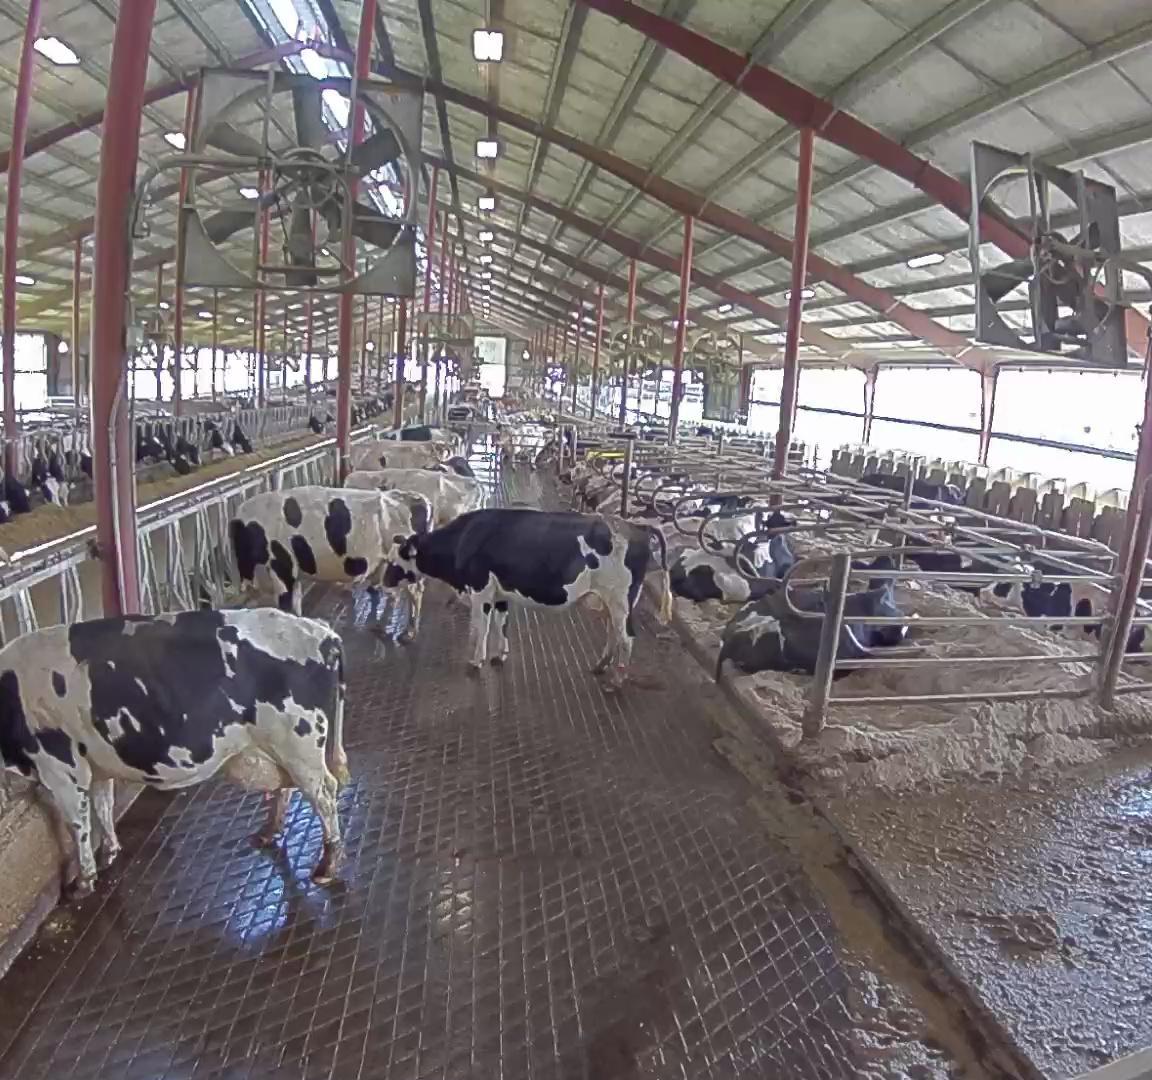
Number of cows: 12